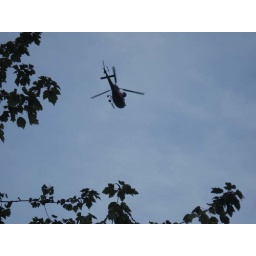
Saw the helicopter in the sky and a big tree thought it would be a good framing picture.